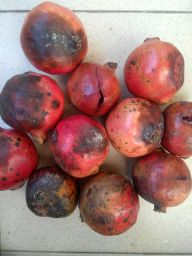
Fruit: Pomegranate
Quality: Bad